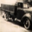
Label: truck